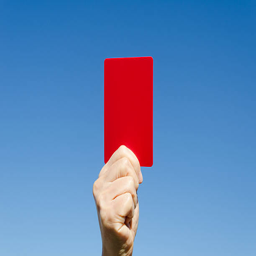
red card in the hand against blue sky